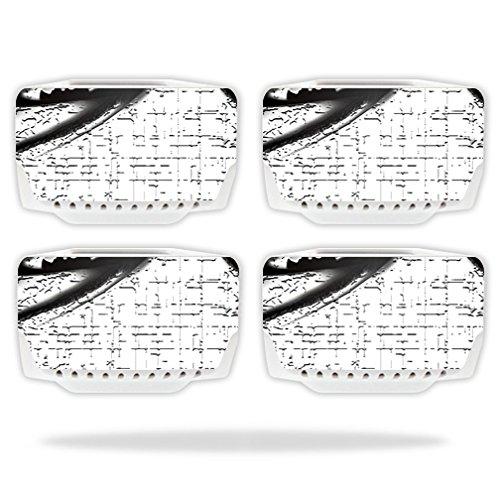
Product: MightySkins Skin Compatible with Blade Chroma Battery Batteries (4 Pack) wrap Cover Sticker Skins Evil Clown
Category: Toys & Games | Hobbies | Remote & App Controlled Vehicles & Parts | Remote & App Controlled Vehicle Parts
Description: Protect your Blade Chroma Battery 4 pack from dings and scratches.
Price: $12.99
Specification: ProductDimensions:17x1x11inches|ItemWeight:0.16ounces|ShippingWeight:1pounds(Viewshippingratesandpolicies)|ASIN:B01DDUQC3W|Itemmodelnumber:BLCHROMBAT-EvilClown